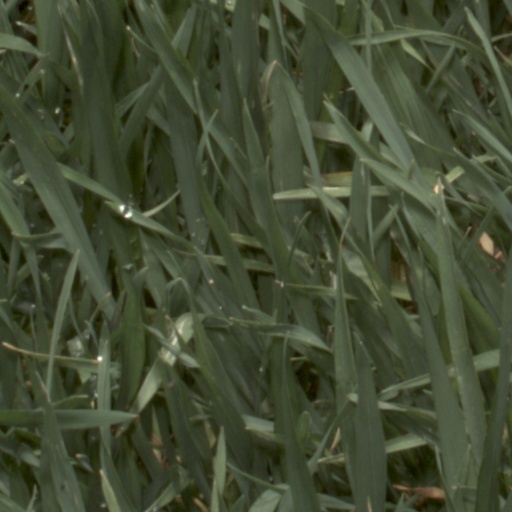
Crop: wheat